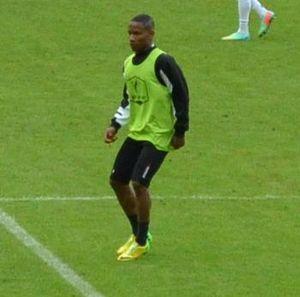
Claudio Beauvue à l'échauffement le 3 mai 2014 au Stade de France, avant la finale de Coupe de France face au Stade Rennais FC
Claudio Beauvue, né le 16 avril 1988 à Saint-Claude, est un footballeur français, international guadeloupéen évoluant au poste de milieu offensif ou d'attaquant au Deportivo La Corogne.